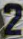
Number: 2